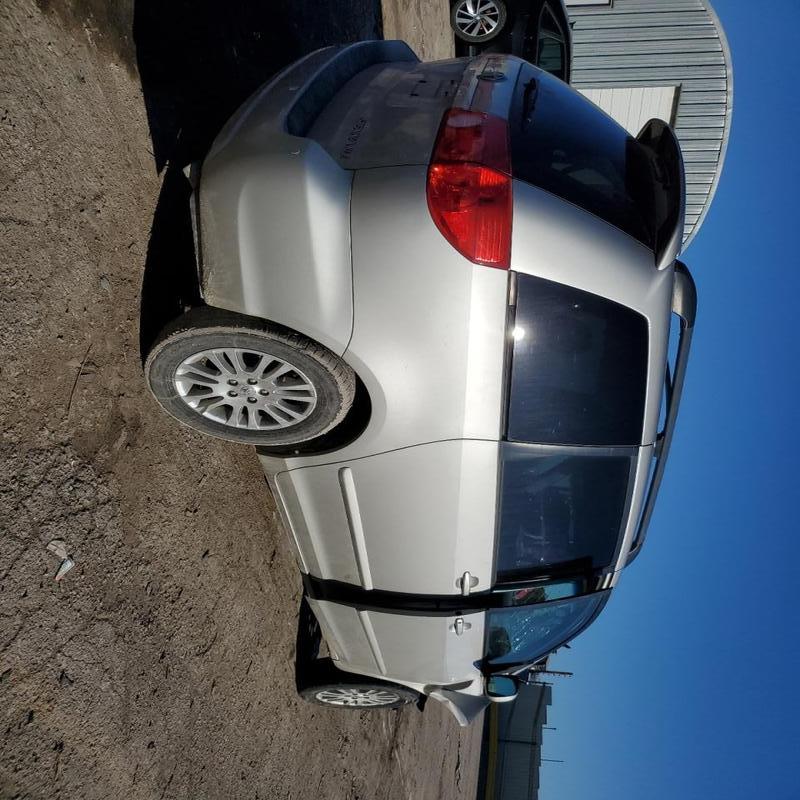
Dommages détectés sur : aile avant droite, porte avant droite, aile arrière droite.
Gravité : majeur